Jhootha Kahin Ka

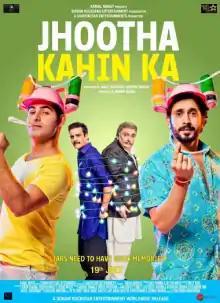
Theatrical poster

Jhootha Kahin Ka is a 2019 Indian Hindi-language comedy drama film directed by Smeep Kang, and produced by Deepak Mukut and Anuj Sharma and Vinay Gupta under the banners of Soham Rockstar Entertainment and Shantketan Entertainments. The film stars Rishi Kapoor, Jimmy Sheirgill, Lillete Dubey, Sunny Singh, Omkar Kapoor, Manoj Joshi, Pujita Ponnada and Nimisha Mehta, and follows the story of two boys Varun and Karan (Omkar and Sunny), who go to Mauritius for higher studies, where they change their lifestyle so much that they do not want to go back home. It was theatrically released in India on 19 July 2019.